List of submissions to the 88th Academy Awards for Best Foreign Language Film

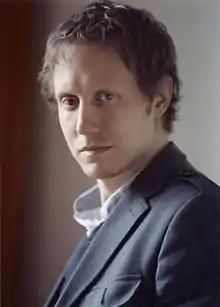
László Nemes directed "Son of Saul", which won the year's award.

This is a list of submissions to the 88th Academy Awards for Best Foreign Language Film. The Academy of Motion Picture Arts and Sciences (AMPAS) has invited the film industries of various countries to submit their best film for the Academy Award for Best Foreign Language Film every year since the award was created in 1956. The award is presented annually by the Academy to a feature-length motion picture produced outside the United States that contains primarily non-English dialogue. The Foreign Language Film Award Committee oversees the process and reviews all the submitted films. Nine shortlisted contenders were revealed a week before the announcement of the Oscar nominations.